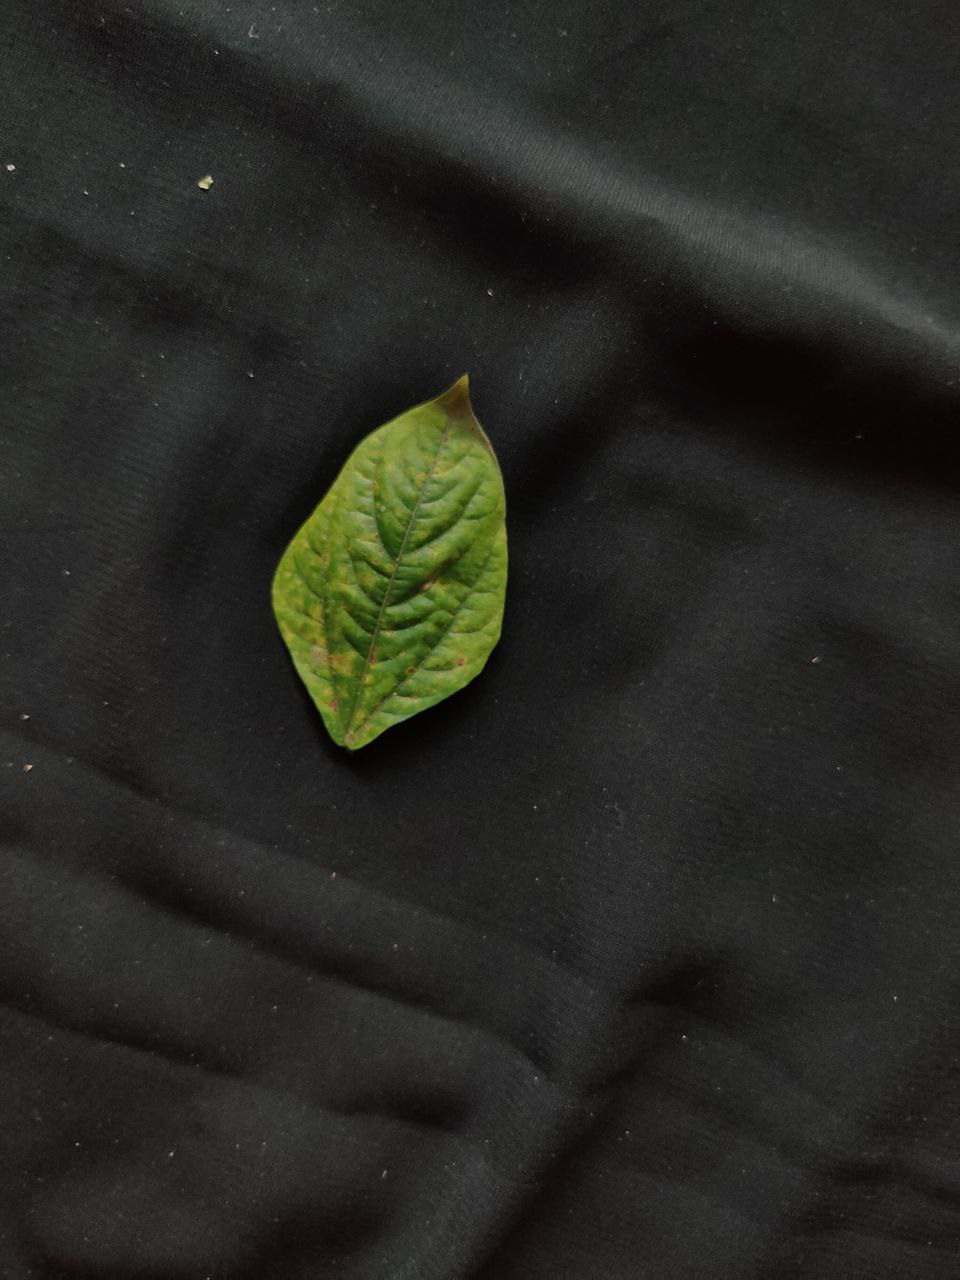
Crop: cowpea
Leaf condition: Septoria leaf spot